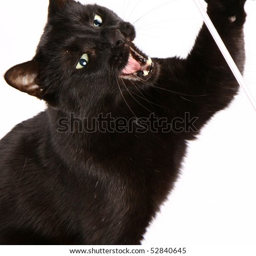
black cat playing with a straw on white background